CMLL International Gran Prix (2008)

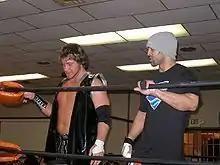
Chris Sabin (right) and Sonjay Dutt (left), who along with Alex Shelley, returned for CMLL's "Sin Piedad" and CMLL 75th Anniversary Show in 2008.

Shelly, Sabin and Dutt returned to CMLL on August 29, 2008 to work on the "Sin Piedad" ("No Mercy") pay-per-view (PPV). At "Sin Piedad" Dutt and the Motor City Machine Guns defeated "Los Guerreros Negro" (Atlantis, Negro Casas and Último Guerrero) in the fifth match of the night. Due to their victory over the then-CMLL World Trios Champions, Team TNA returned to Mexico on September 19, 2008 for the CMLL 75th Anniversary Show, but were unable to defeat "Los Guerreros Negro" when the championship was on the line. The "Lucha de Apuestas" challenge laid out by Último Guerrero after the International Gran Prix loss never happened as the CMLL/TNA working relationship ended a few months later.